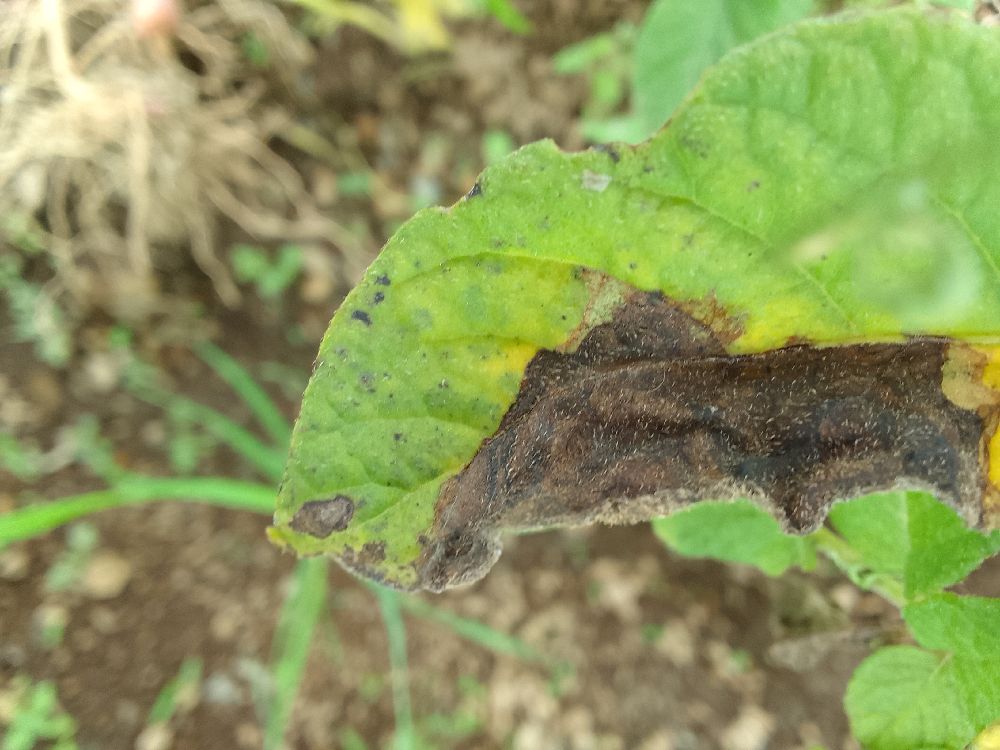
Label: Late blight